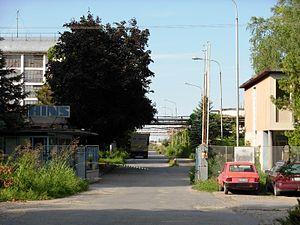
Novi Sad, la capitale de la province autonome de Voïvodine en Serbie, possède plusieurs zones industrielles qui, contrairement aux autres quartiers de la ville, remplissent principalement une fonction économique.